List of appearances of the Moon in fiction

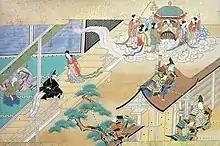
The Moon Princess returning to the Moon in "The Tale of the Bamboo Cutter"

The invention of the telescope hastened the popular acceptance of the concept of "a world in the Moon", that the Moon was an inhabitable planet which might be reached via some sort of aerial carriage.